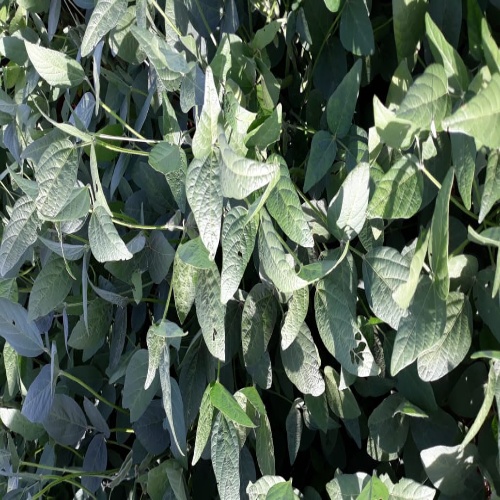
Label: Caterpillar